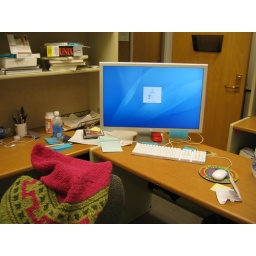
and the bright new hot pink and lime green sweater I bought to keep warm in